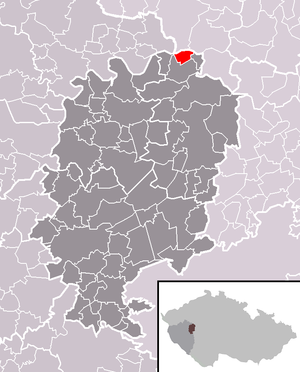
Hradiště est une commune du district de Rokycany, dans la région de Plzeň, en République tchèque. Sa population s'élevait à 30 habitants en 2018.